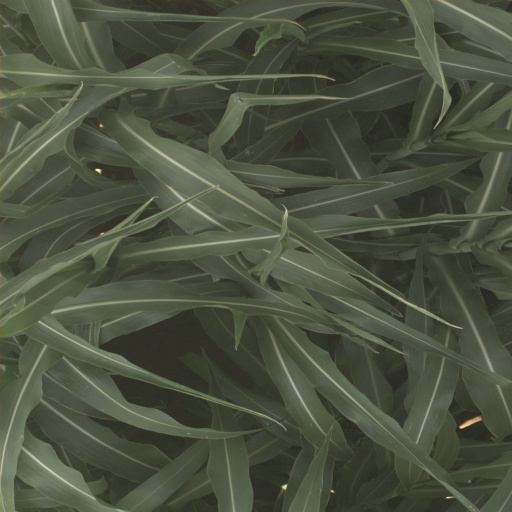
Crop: sorghum